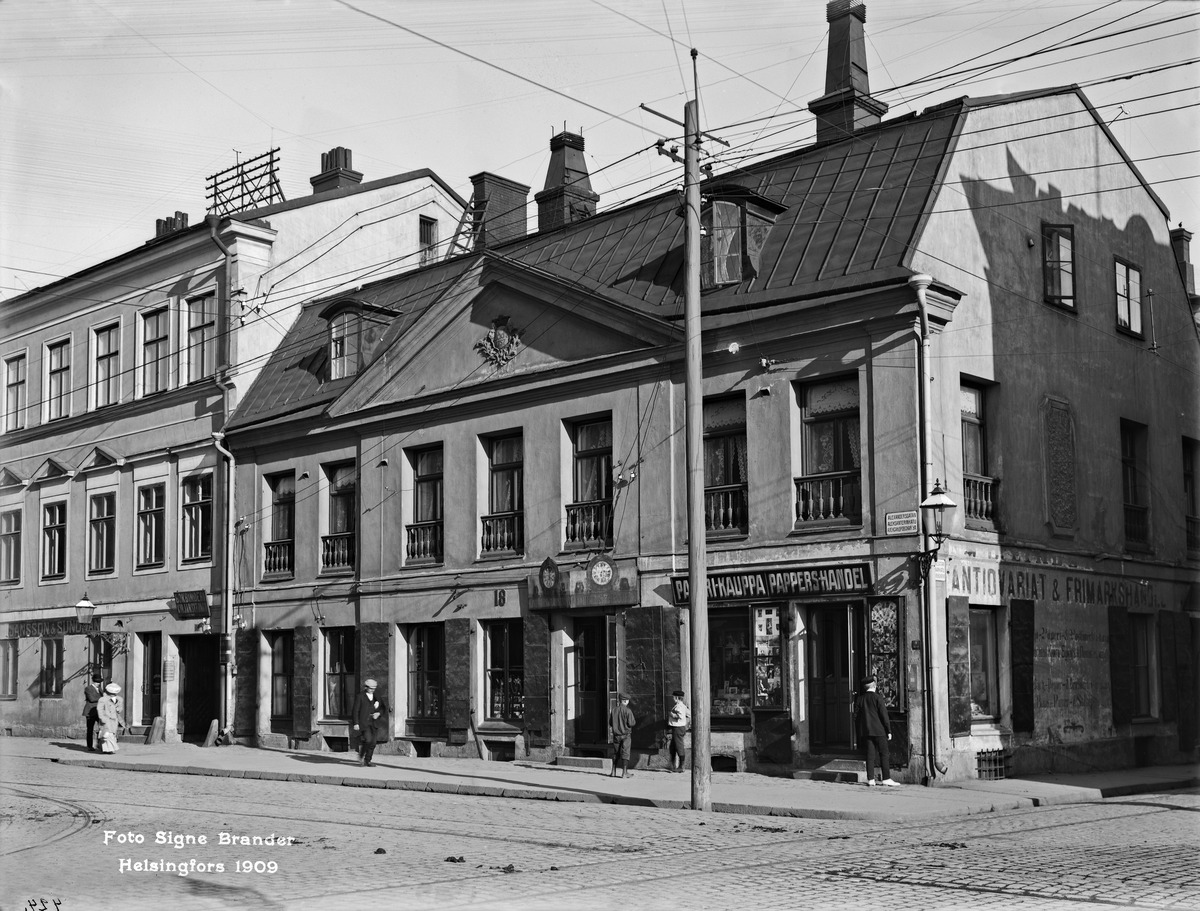
Aleksanterinkatu 18
sisällön kuvaus: Aleksanterinkatu 18. Sederholmin talo, vieressä Remanderin talo. Kortteli 4 Elefantti. mustavalkoinen
Kuvaaja: Brander, Signe, valokuvaaja
Ajankohta: kuvausaika 1909
Paikka: Suomi, Uusimaa, Helsinki, Kruununhaka Helsinki, Aleksanterinkatu 18-14
Aiheet: liikehuoneistot, opasteet